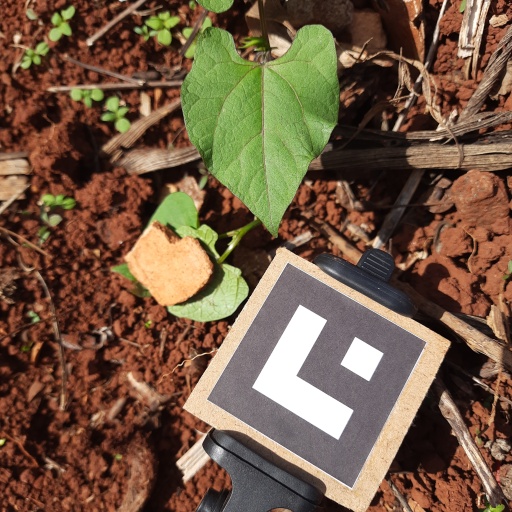
Observations: wavy surface, no eating holes, under sunlight